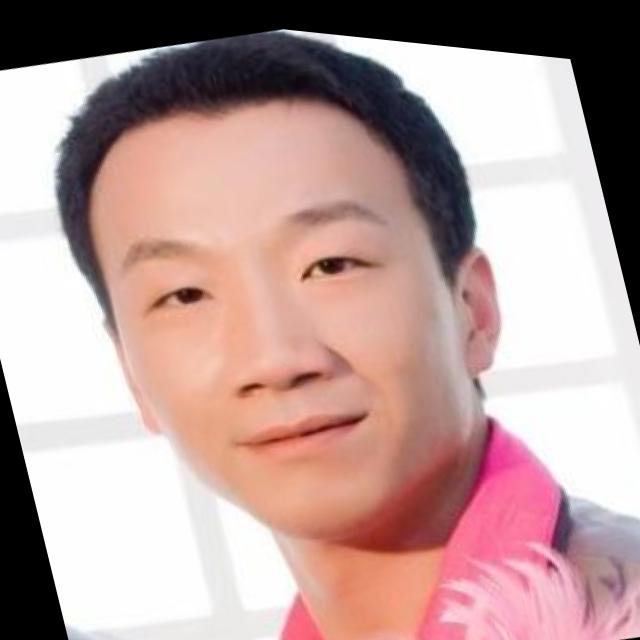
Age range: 21-44